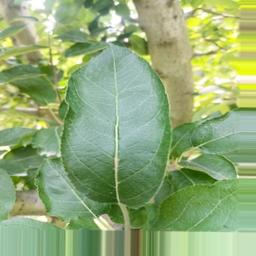
Label: Healthy